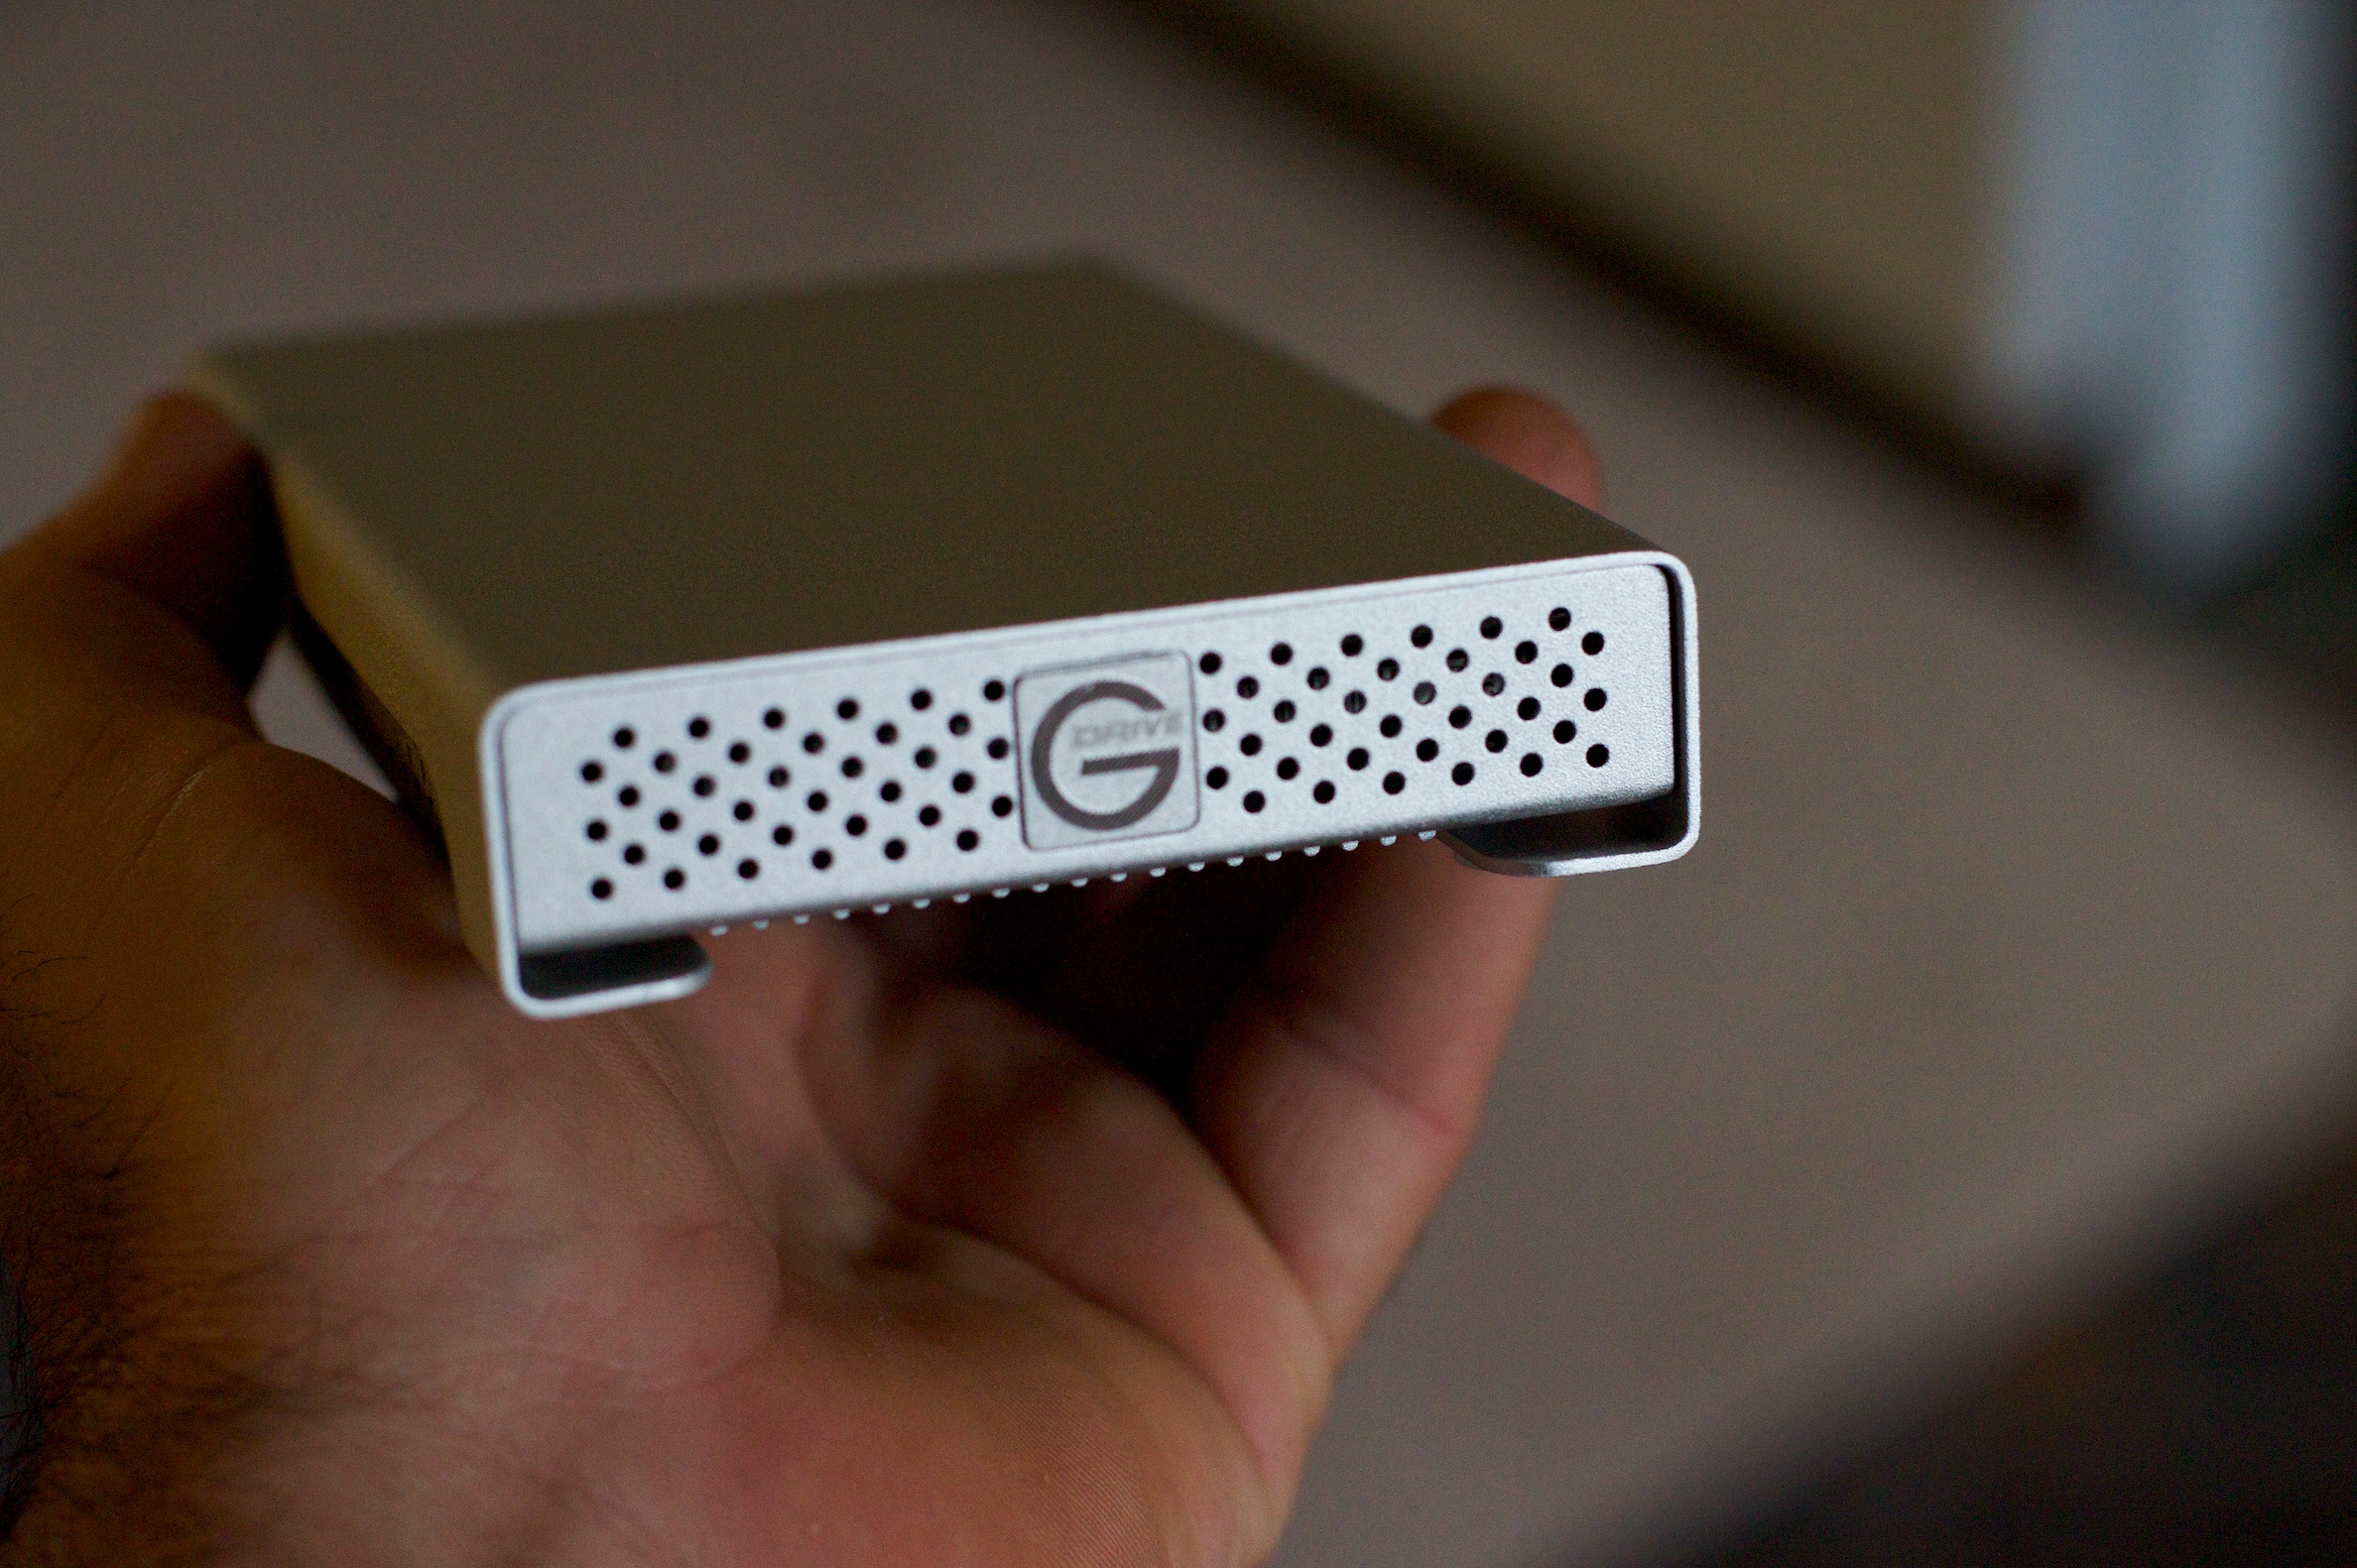
computer, technology, lighting, product, electronics, multimedia, 2009365, electronic device